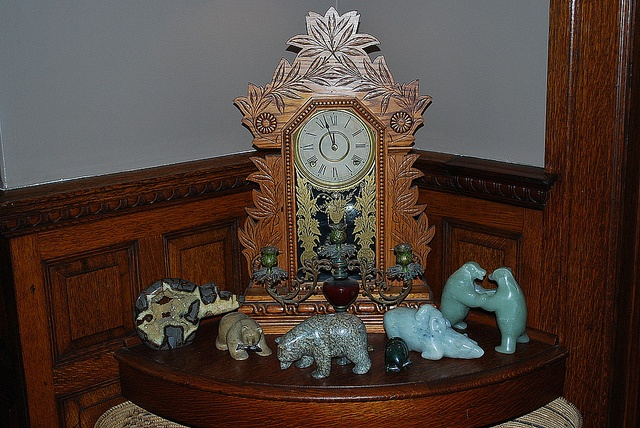
Several bear figurines on display in front of a clock.
A table with a wooden clock and various porcelain animal figures.
some crazy porcelain figurines that are creepily around around a clock
Wood able with clock and animal figurines in the corner.
Miniature decorative animals stand in front of an antique clock.